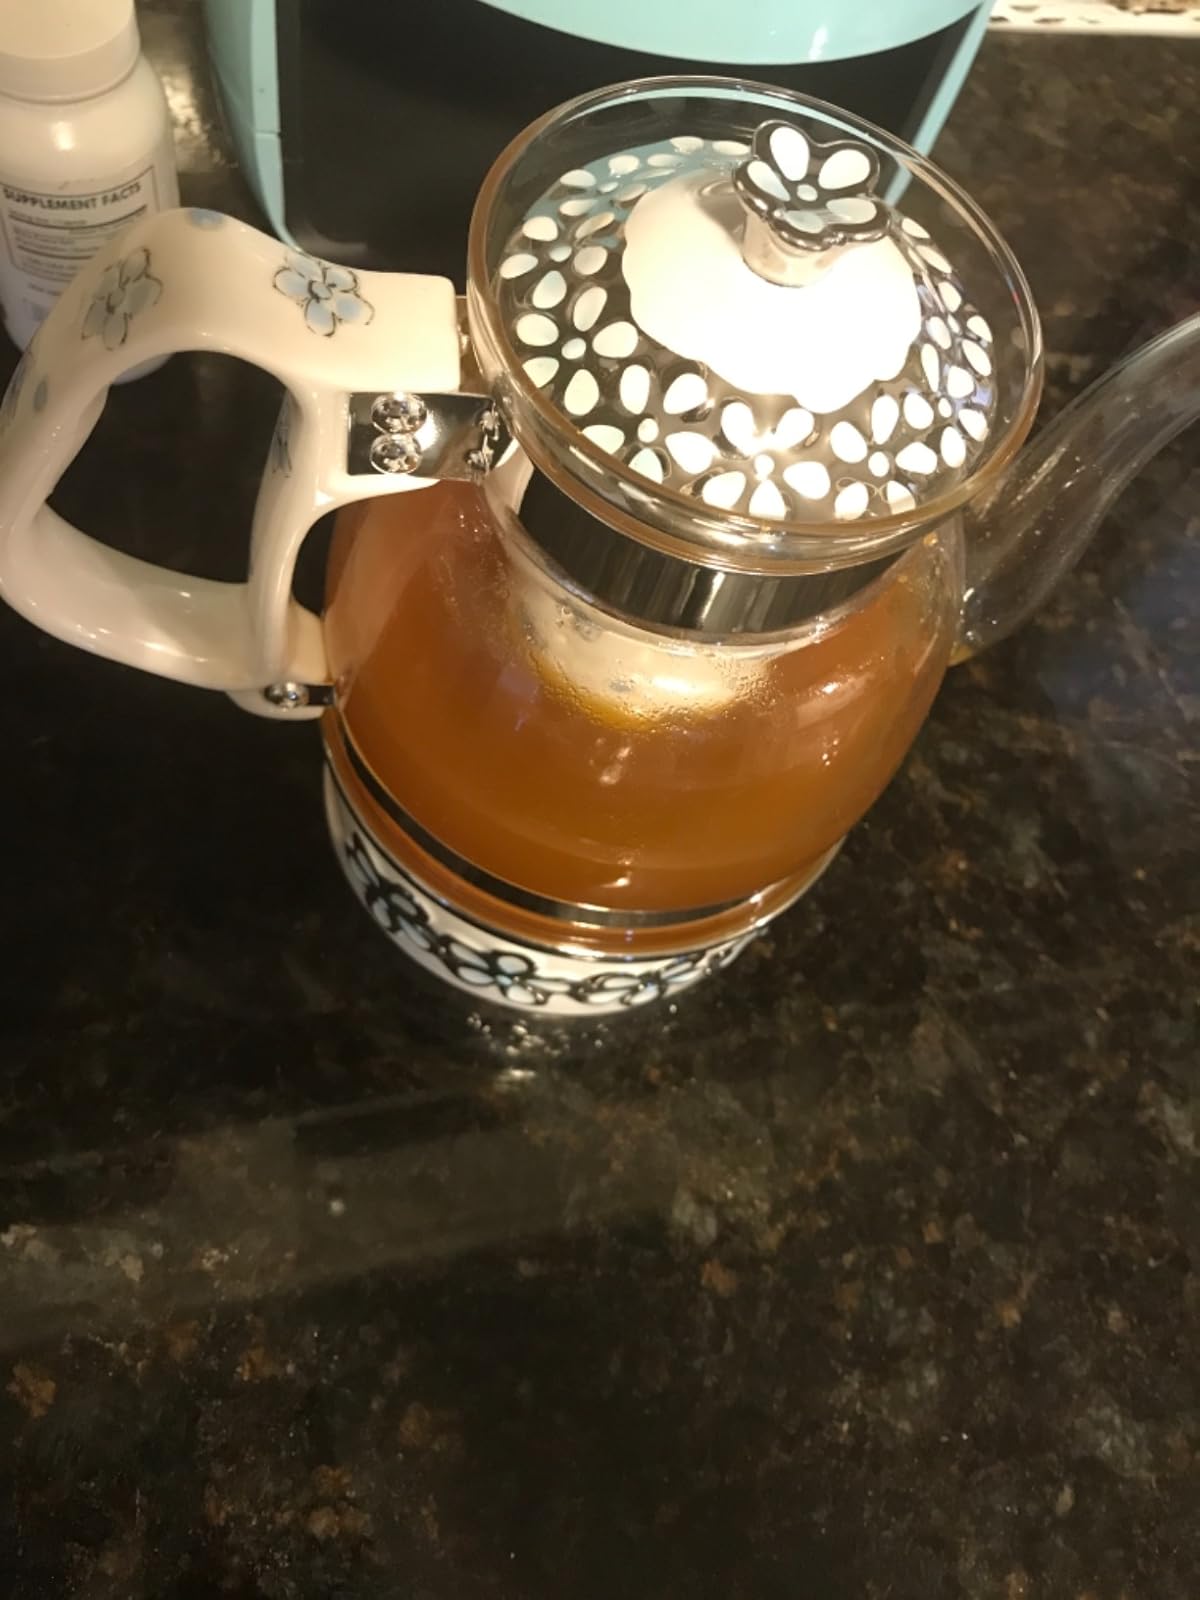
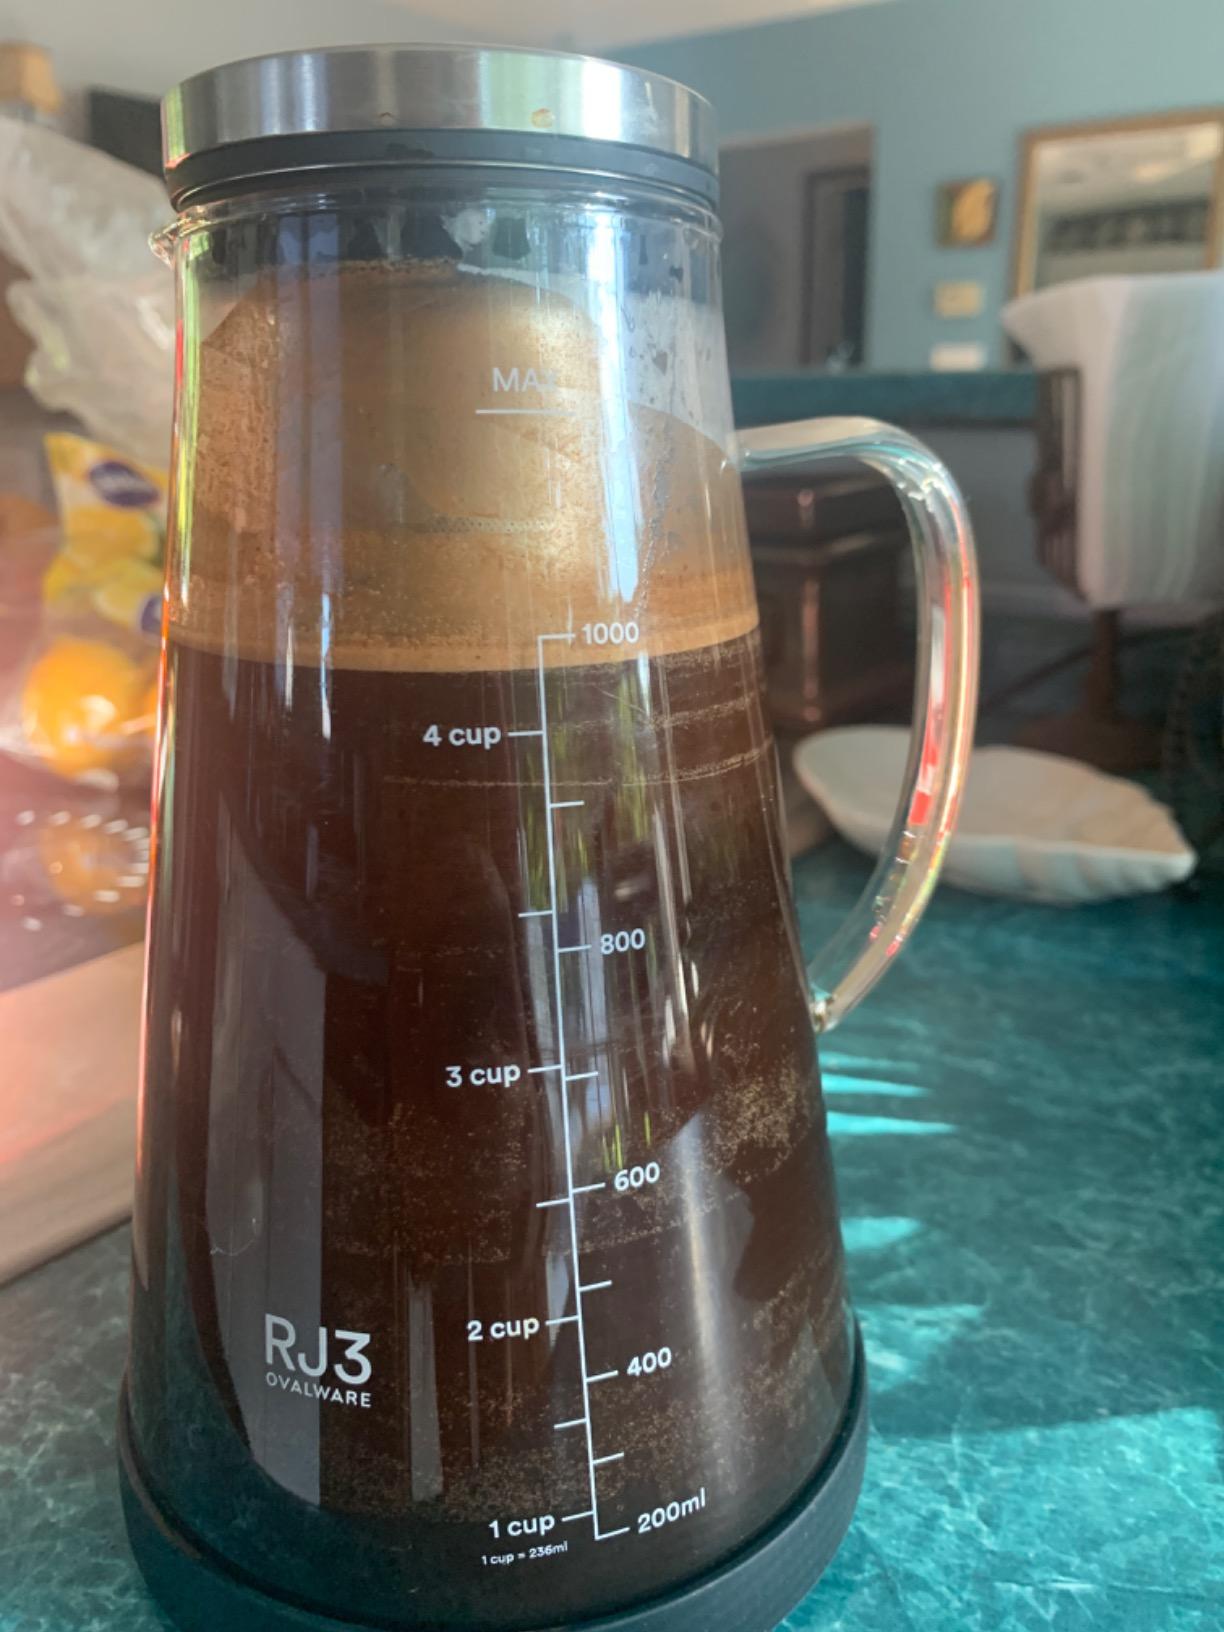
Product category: items_tea
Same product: no